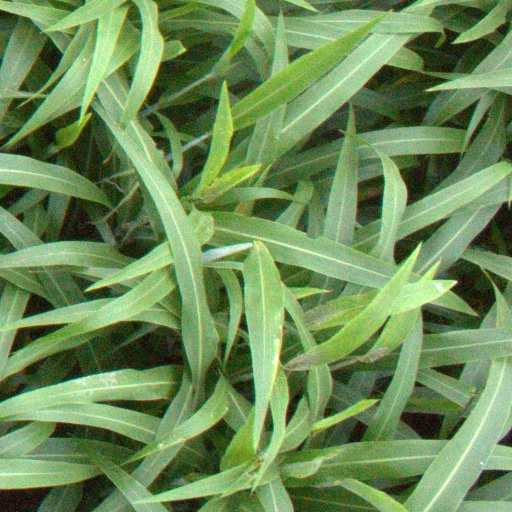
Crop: sorghum